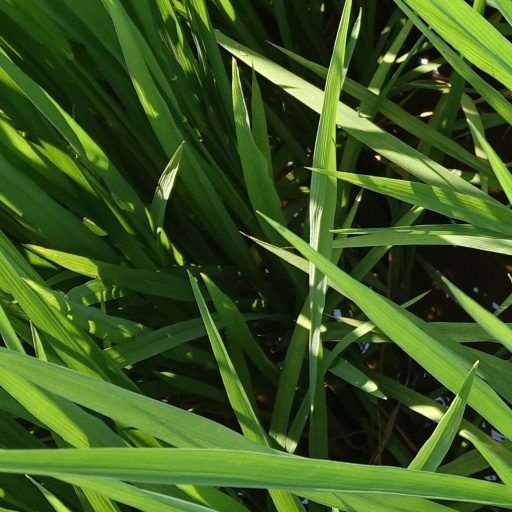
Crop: rice